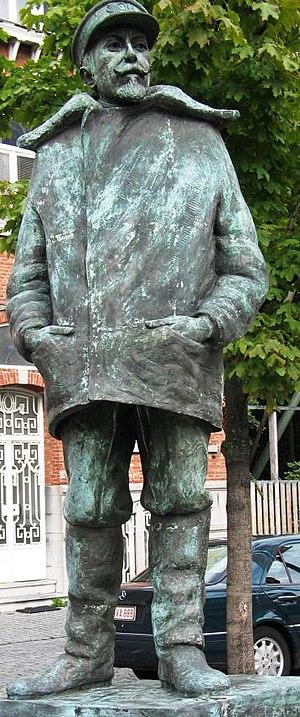
Le baron Adrien de Gerlache de Gomery, né à Hasselt le 2 août 1866 et mort à Bruxelles le 4 décembre 1934, est un navigateur et explorateur belge.